Bismuth

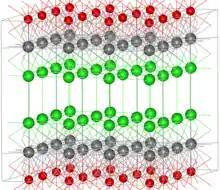
Bismuth oxychloride (BiOCl) structure (mineral bismoclite). Bismuth atoms are shown as grey, oxygen red, chlorine green.

In strongly acidic aqueous solution, the Bi ion solvates to form . As pH increases, the cations polymerize until the octahedral bismuthyl complex , often abbreviated BiO. Although bismuth oxychloride and bismuth oxynitrate have stoichiometries suggesting the ion, they are double salts instead. Bismuth nitrate (not "oxy"nitrate) is one of the few aqueous-insoluble nitrate salts.